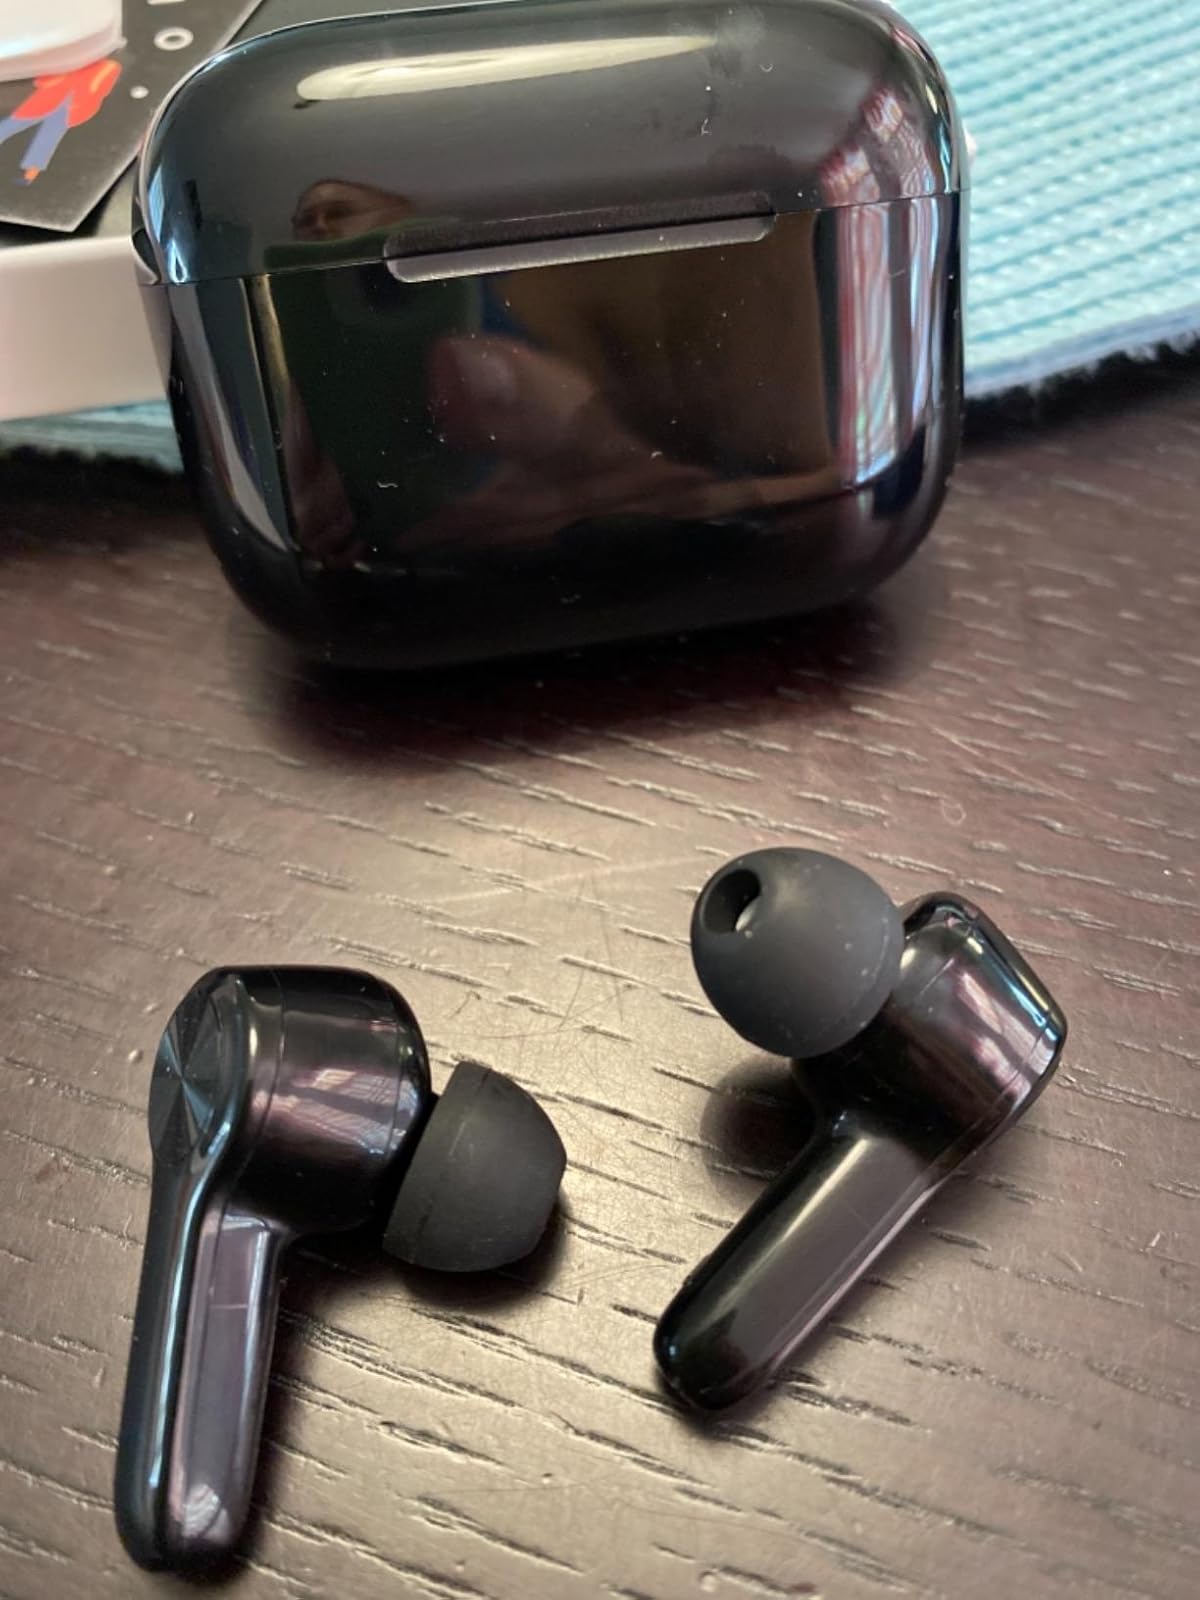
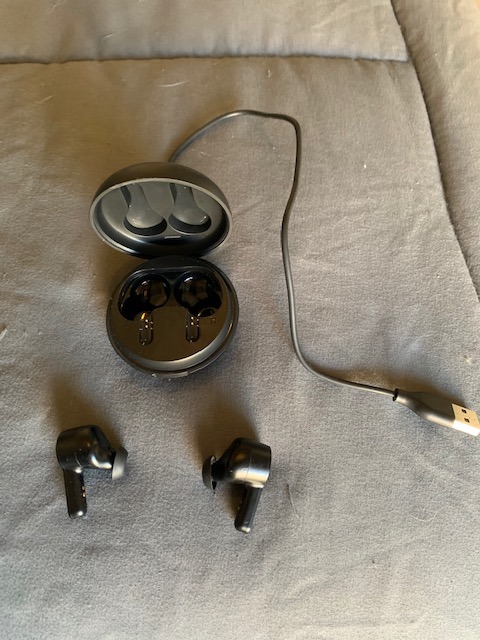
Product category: earbuds
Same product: no